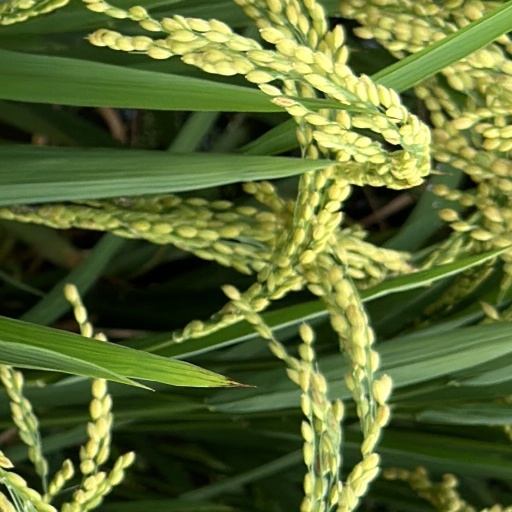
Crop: rice